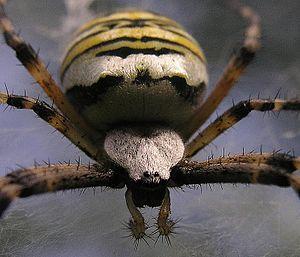
Argiope est un genre d'araignées aranéomorphes de la famille des Araneidae.